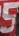
Number: 5